Rhexia mariana

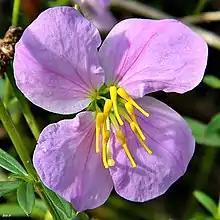
"Rhexia mariana" flower.

"Rhexia" "mariana" has distinct, symmetrical flowers that can be any color from white to shades of lavender. "Rhexia mariana" has anthers 4–11 mm long. These anthers are often yellow or orange. Depending on the conditions in which they are grown, leaf size varies widely. "Rhexia" "mariana" has anthers 4–11 mm long. The leaves are opposite and lanceolate to lance-oblong. Usually only one vein is visible per leaf, but they actually each have three. "Rhexia mariana" var. "exalbida", sometimes only has one vein per leaf. Leaf edges are serrate, with hairs present. The stem of "Rhexia mariana" is square and pubescent.